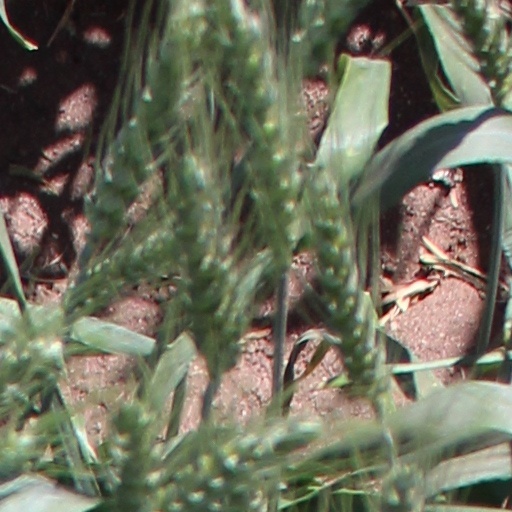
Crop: wheat